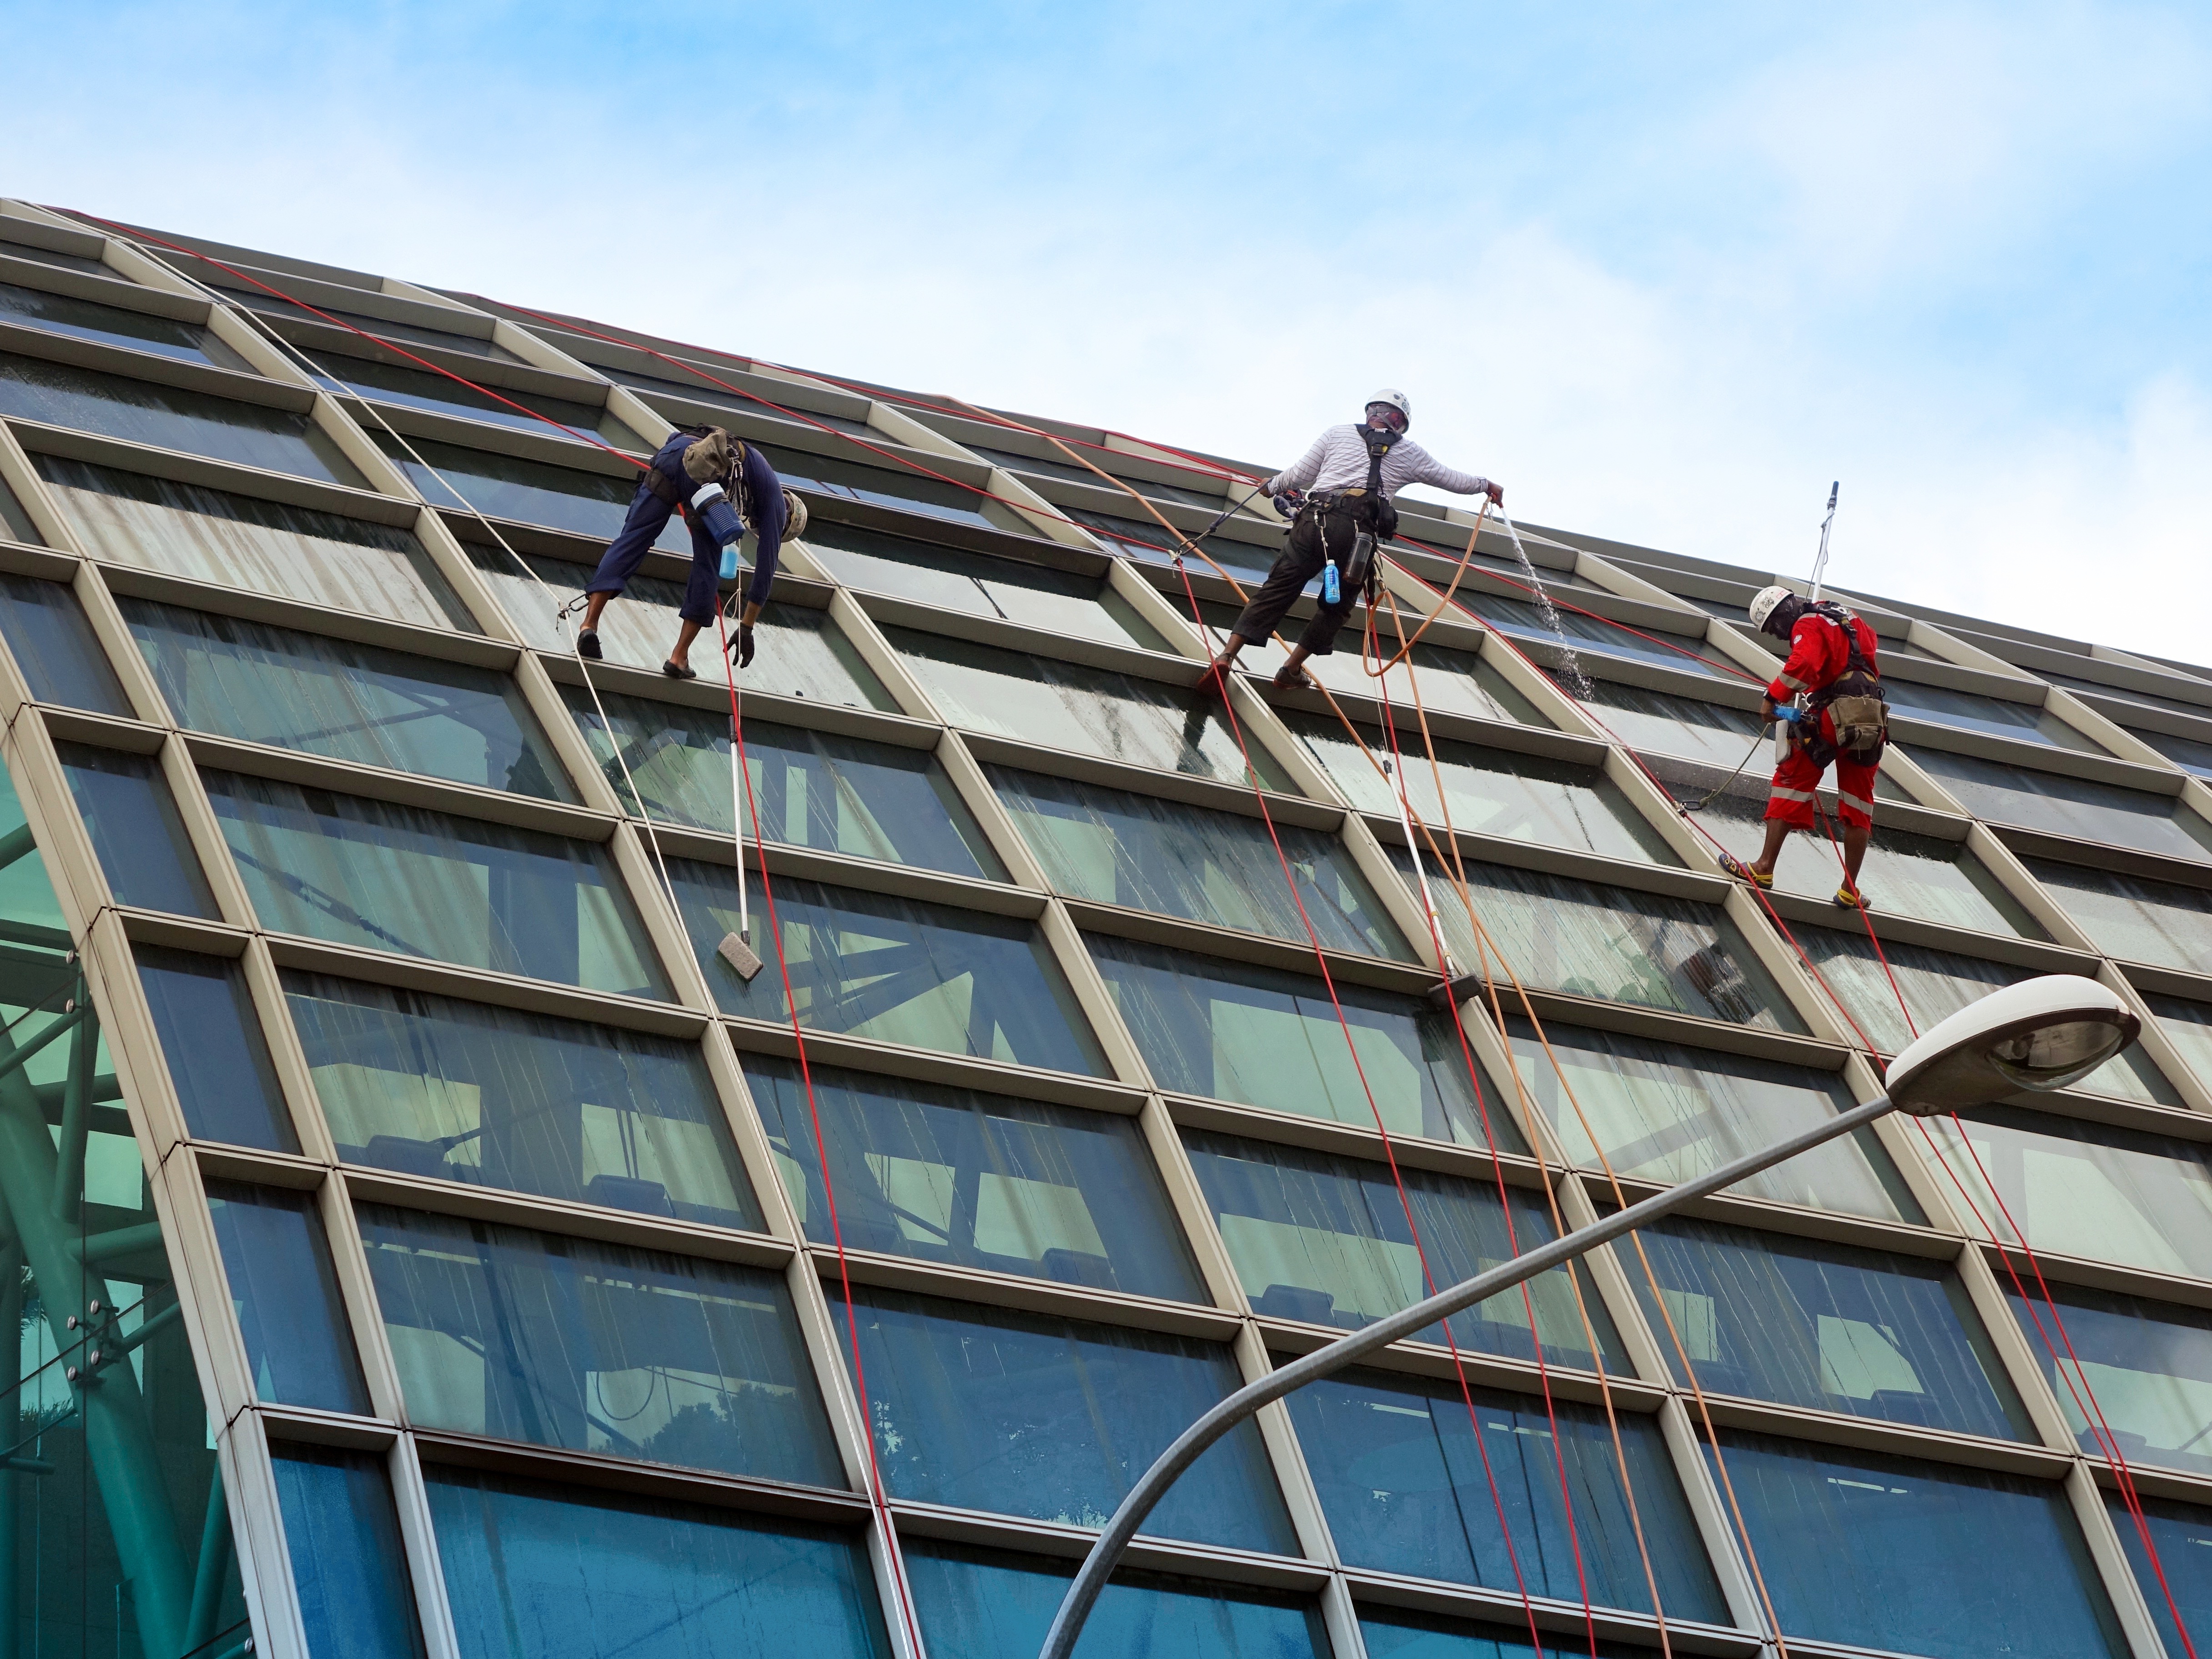
work, water, rope, window, glass, roof, wall, brush, construction, equipment, facade, blue, climbing, security, tower block, determination, helmet, harness, safety, scaffolding, cleaning, carabiner, protection, risk, strength, challenge, gloves, spraying, urban area, rappelling, descender